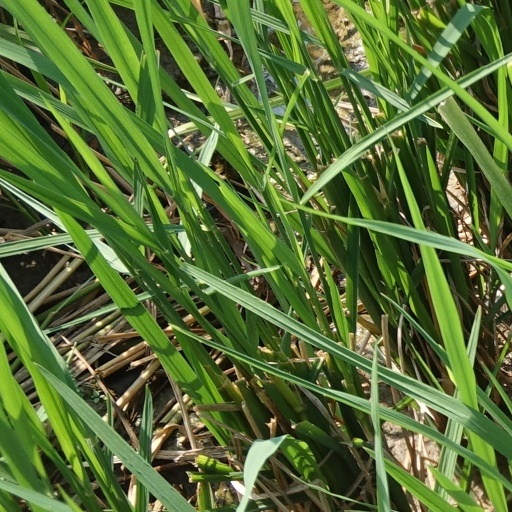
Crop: rice